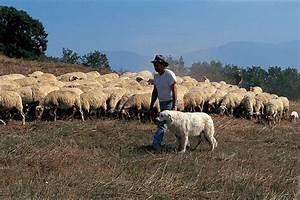
sheep